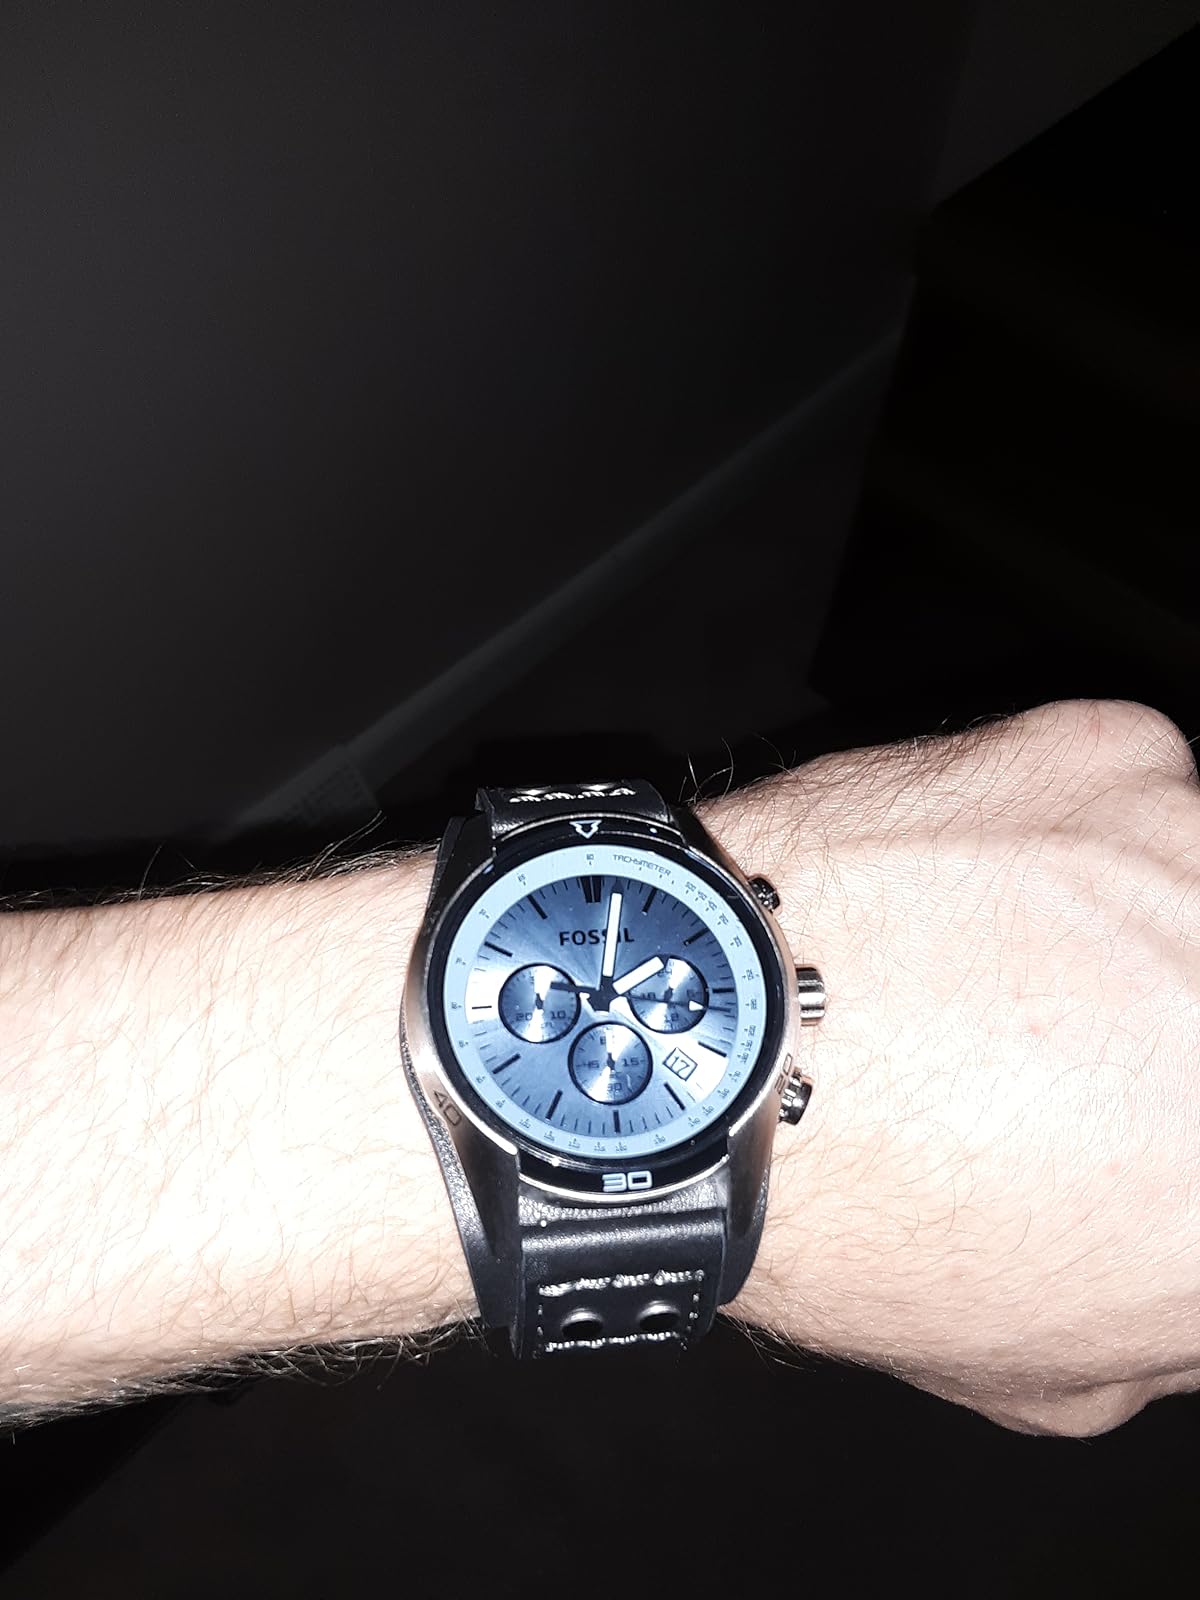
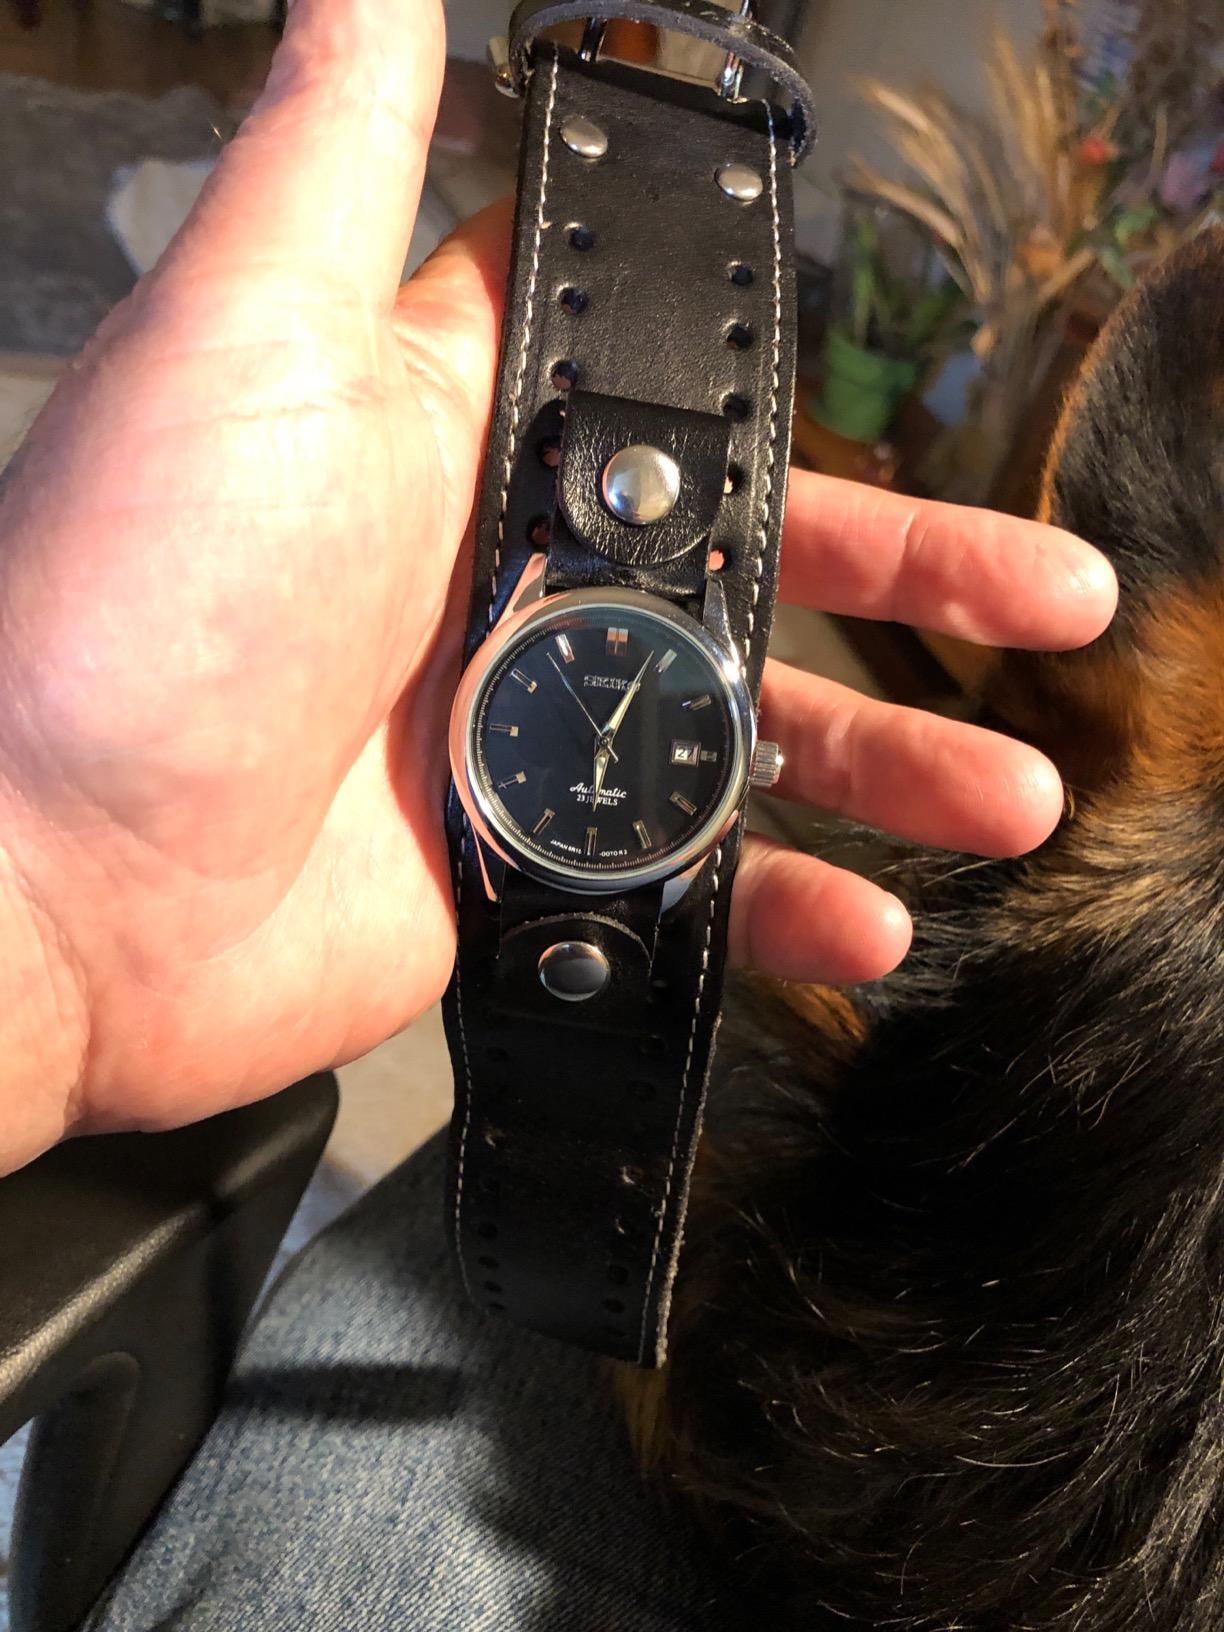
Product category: accessories_watch
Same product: no